Cuisine of New England

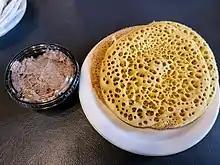
Buckwheat pancakes called ployes are popular in Maine.

In Connecticut, Irish-American influences are common in the interior portions of the state, including the Hartford area. During the 18th century the Hartford election cake was a spicy, boozy yeast-leavened cake based on a traditional English holiday cake.